Brooklyn Museum

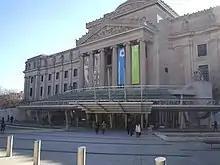
The Eastern Parkway entrance to the Brooklyn Museum, rebuilt in 2004

Brooklyn Museum officials hired architect James Polshek in 2000 to design a new glass-clad entrance for the building at a cost of $55 million. Polshek described the front entrance as a "wasteland" at the time, and he said he wanted to build "Brooklyn's new front stoop". The New York City Landmarks Preservation Commission approved Polshek's design, despite opposition from preservationists. The renovation cost $63 million and also added air conditioning throughout the museum building. The Henry Luce Foundation gave the museum a $10 million grant in 2001, which funded the construction of the Luce Center for American Art on the fifth floor. The museum's renovation was completed in April 2004. At the same time, the museum announced that it would revert to its previous name, Brooklyn Museum. By then, the Brooklyn Museum was focusing on attracting Brooklyn residents, rather than visitors from other boroughs. The Elizabeth A. Sackler Center for Feminist Art opened on the museum's fourth floor in March 2007.